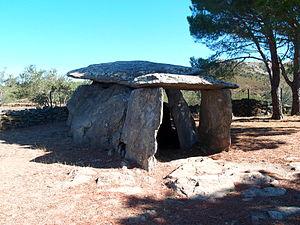
Roses ou Rosas est une commune de la comarque de l'Alt Empordà, province de Gérone, en Catalogne. La ville est au centre de la baie à laquelle elle donne le nom – baie de Roses – et à l'extrême nord du golfe de Roses.
Le dolmen de la Creu d'en Cobertella est un dolmen situé à Roses, dans le nord-est de la Catalogne, en Espagne.
Cette liste non exhaustive recense les principaux sites mégalithiques en Catalogne, en Espagne.